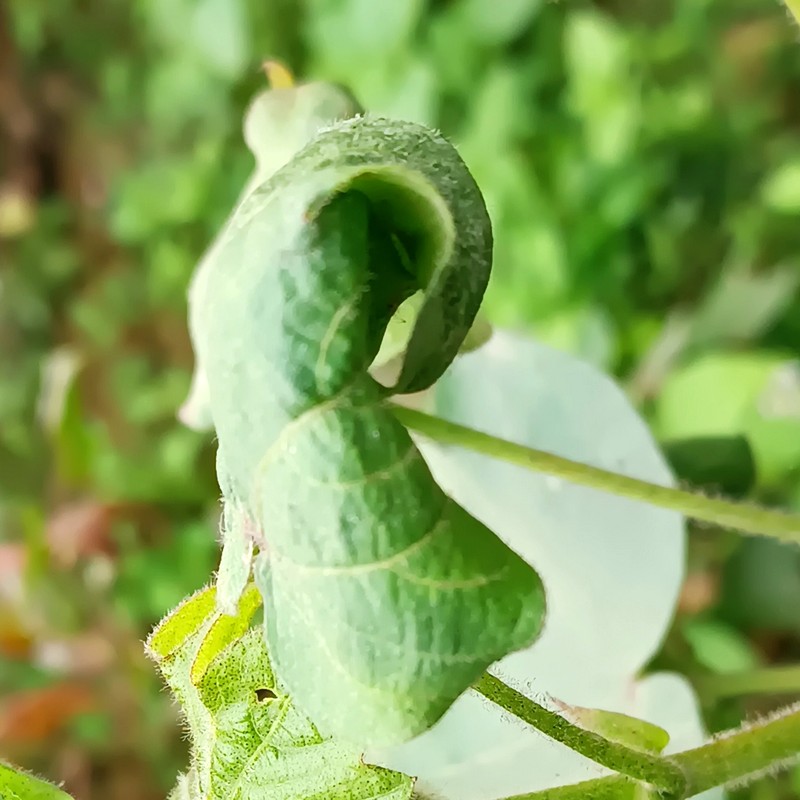
Label: Curl Virus